Akarçay

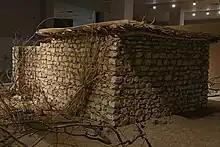
Reconstruction of a house from Akarçay Tepe

Akarçay Tepe is a small, flattish, oval-shaped mound located west of the village. Along with nearby Mezraa Teleilat, it is one of the oldest known settlements in the Euphrates basin. It was first identified in 1989 by a team led by G. Algaze, who found Paleolithic flint tips and drill bits were found before any excavation took place. In 1998, a team led by Nur Balkan-Atlı surveyed the site; they then began excavation in 1999. In 2001, M. Özdoğan and N. Karul conducted further research at Akarçay Tepe and dated various artifacts found here to the Ubaid period, Late Chalcolithic, Iron Age, Neolithic, Pottery Neolithic, and Pre-Pottery Neolithic.